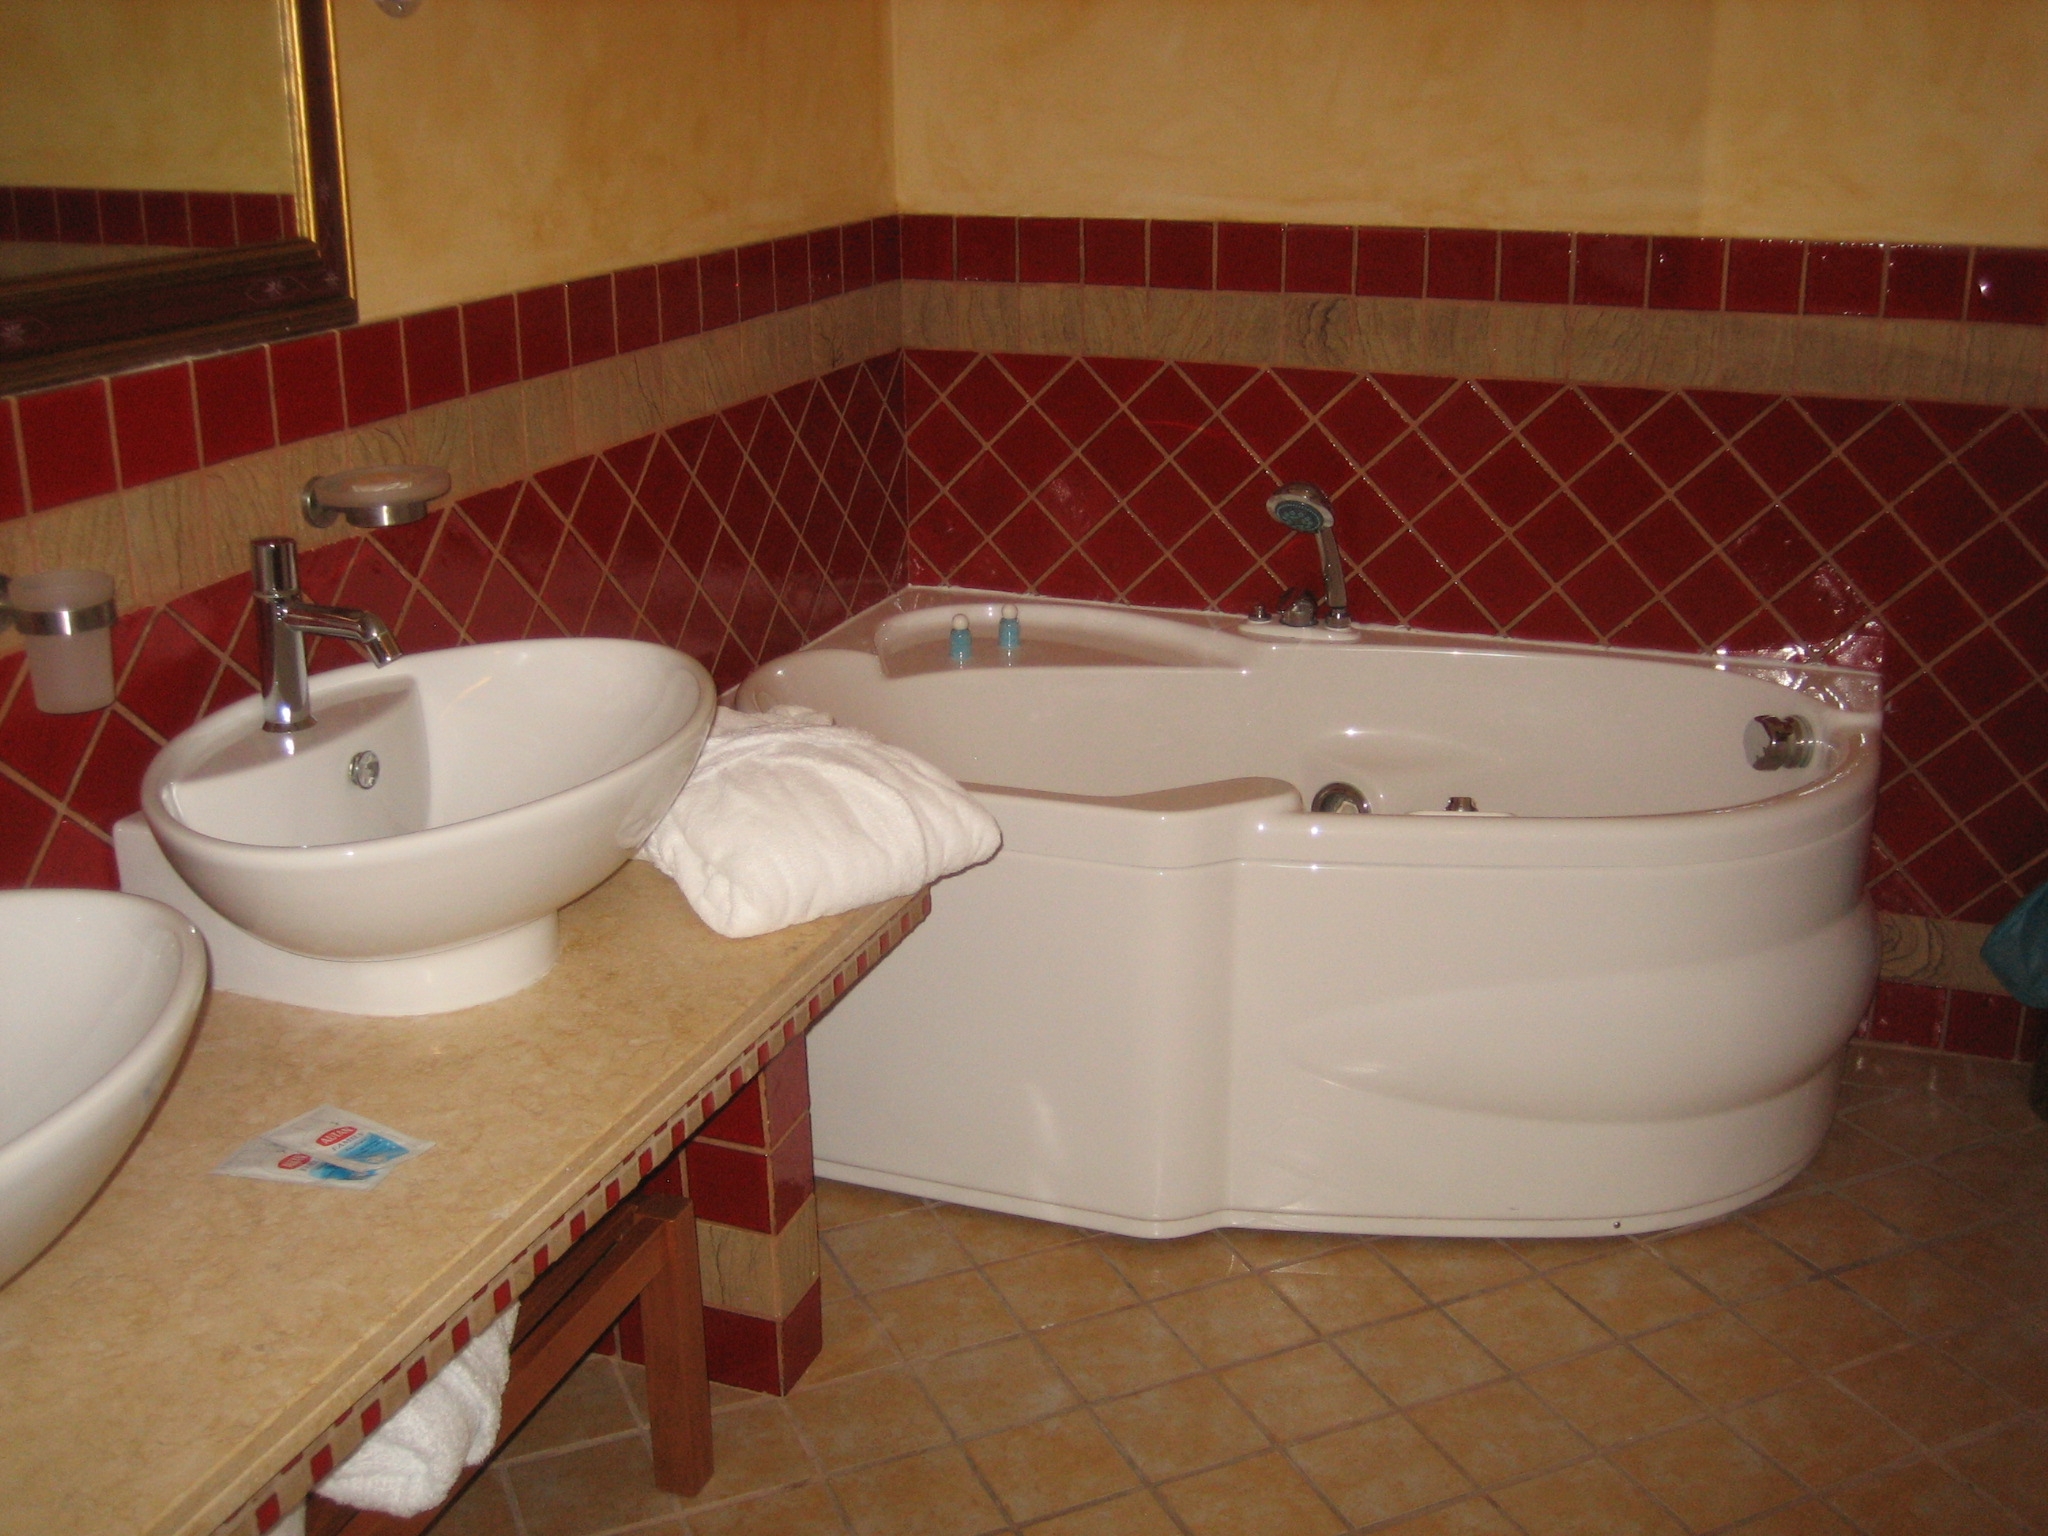
Room type: bathroom